K. Shanmugam

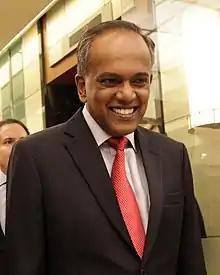
Shanmugam in 2013

Kasiviswanathan Shanmugam (born 26 March 1959), better known as K. Shanmugam, is a Singaporean politician and lawyer who has been serving as Coordinating Minister for National Security since 2025, Minister for Home Affairs since 2015 and Minister for Law from 2008 to 2025. A member of the governing People's Action Party (PAP), he has been the Member of Parliament (MP) representing the Chong Pang division of Nee Soon GRC since 2011.